Arsenius Stadnitsky

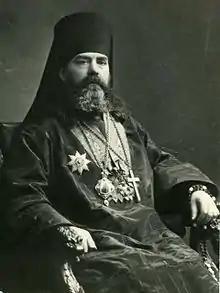

Metropolitan Arsenius (secular name Avksenty Georgievich Stadnitsky; 3 February 1862, , Bessarabia – 10 February 1936, Tashkent) was a Soviet Eastern Orthodox prelate who helped lead the church in the late Imperial and early Soviet periods. He was a member of the Holy Governing Synod from 1906 and a candidate for Patriarch of All Rus' in 1917.